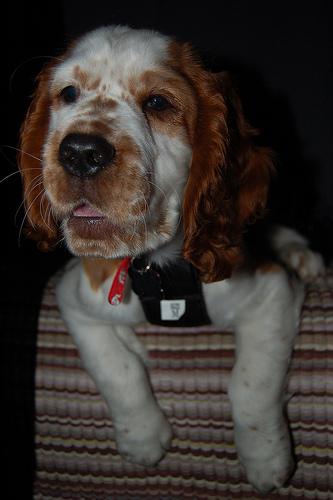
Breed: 202-n000023-Welsh_springer_spaniel